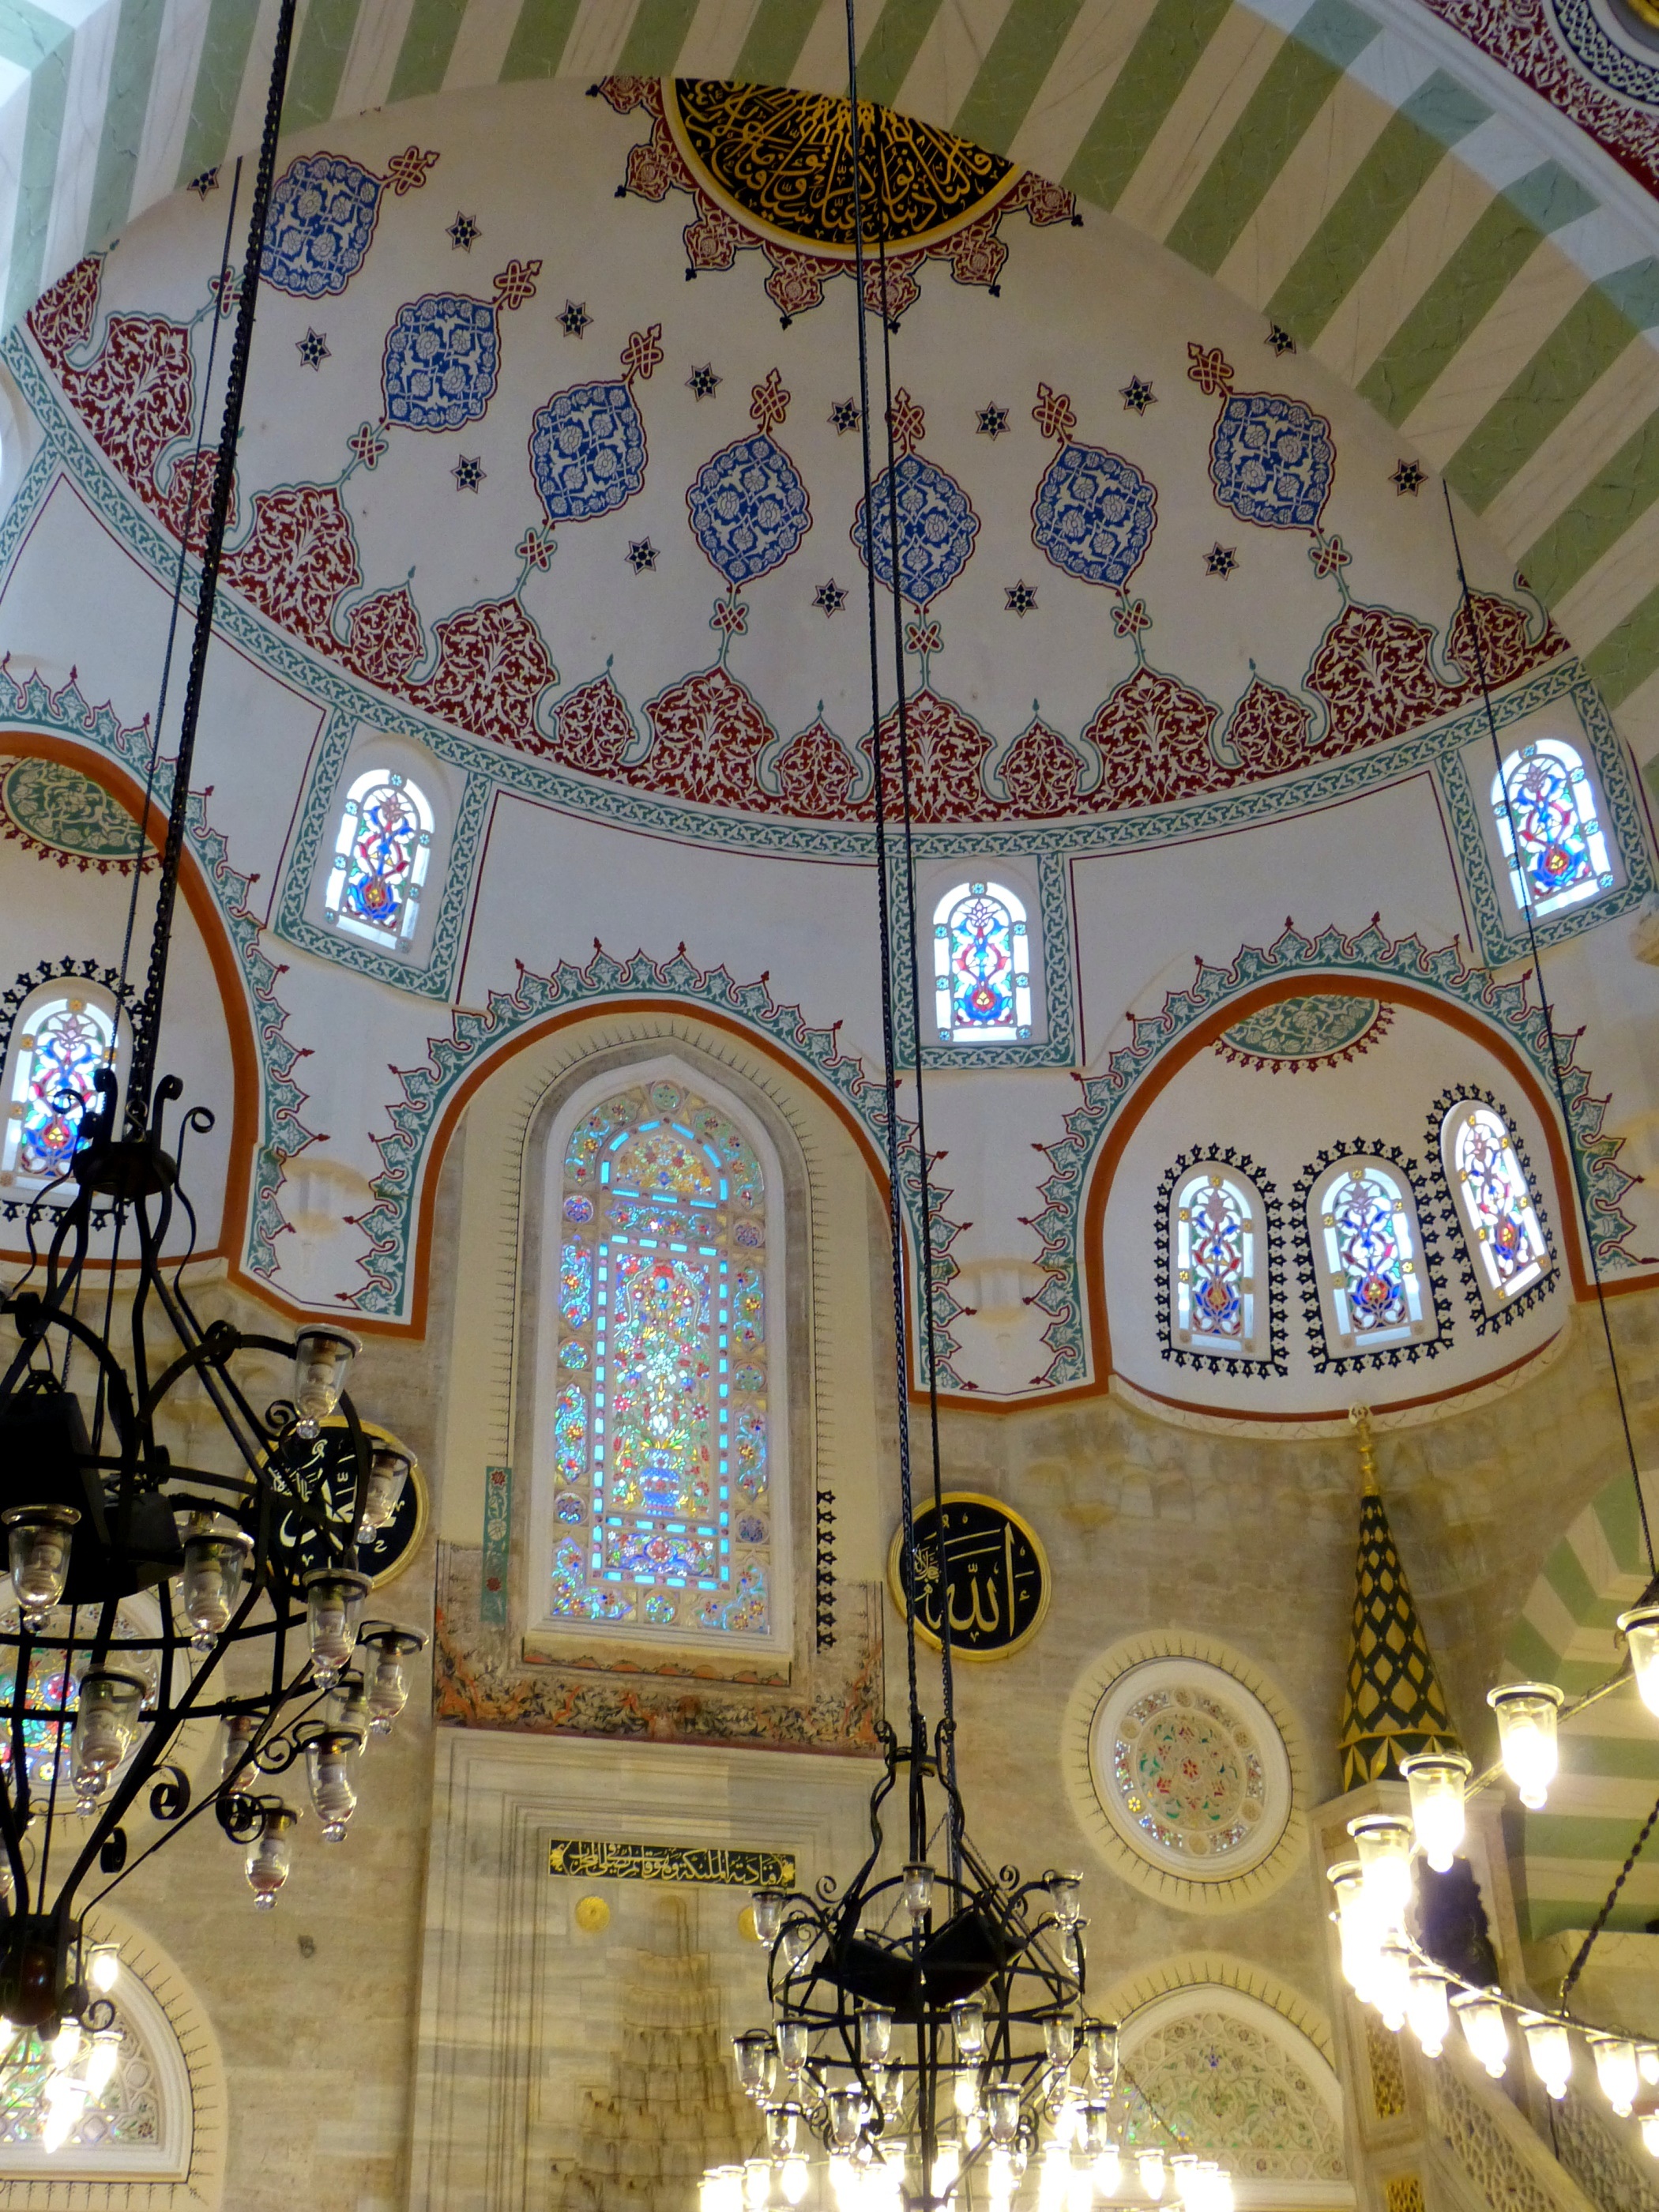
window, glass, arch, ceiling, material, stained glass, candlestick, design, turkey, symmetry, istanbul, mosque, prayer, islam, dome, estate, allah